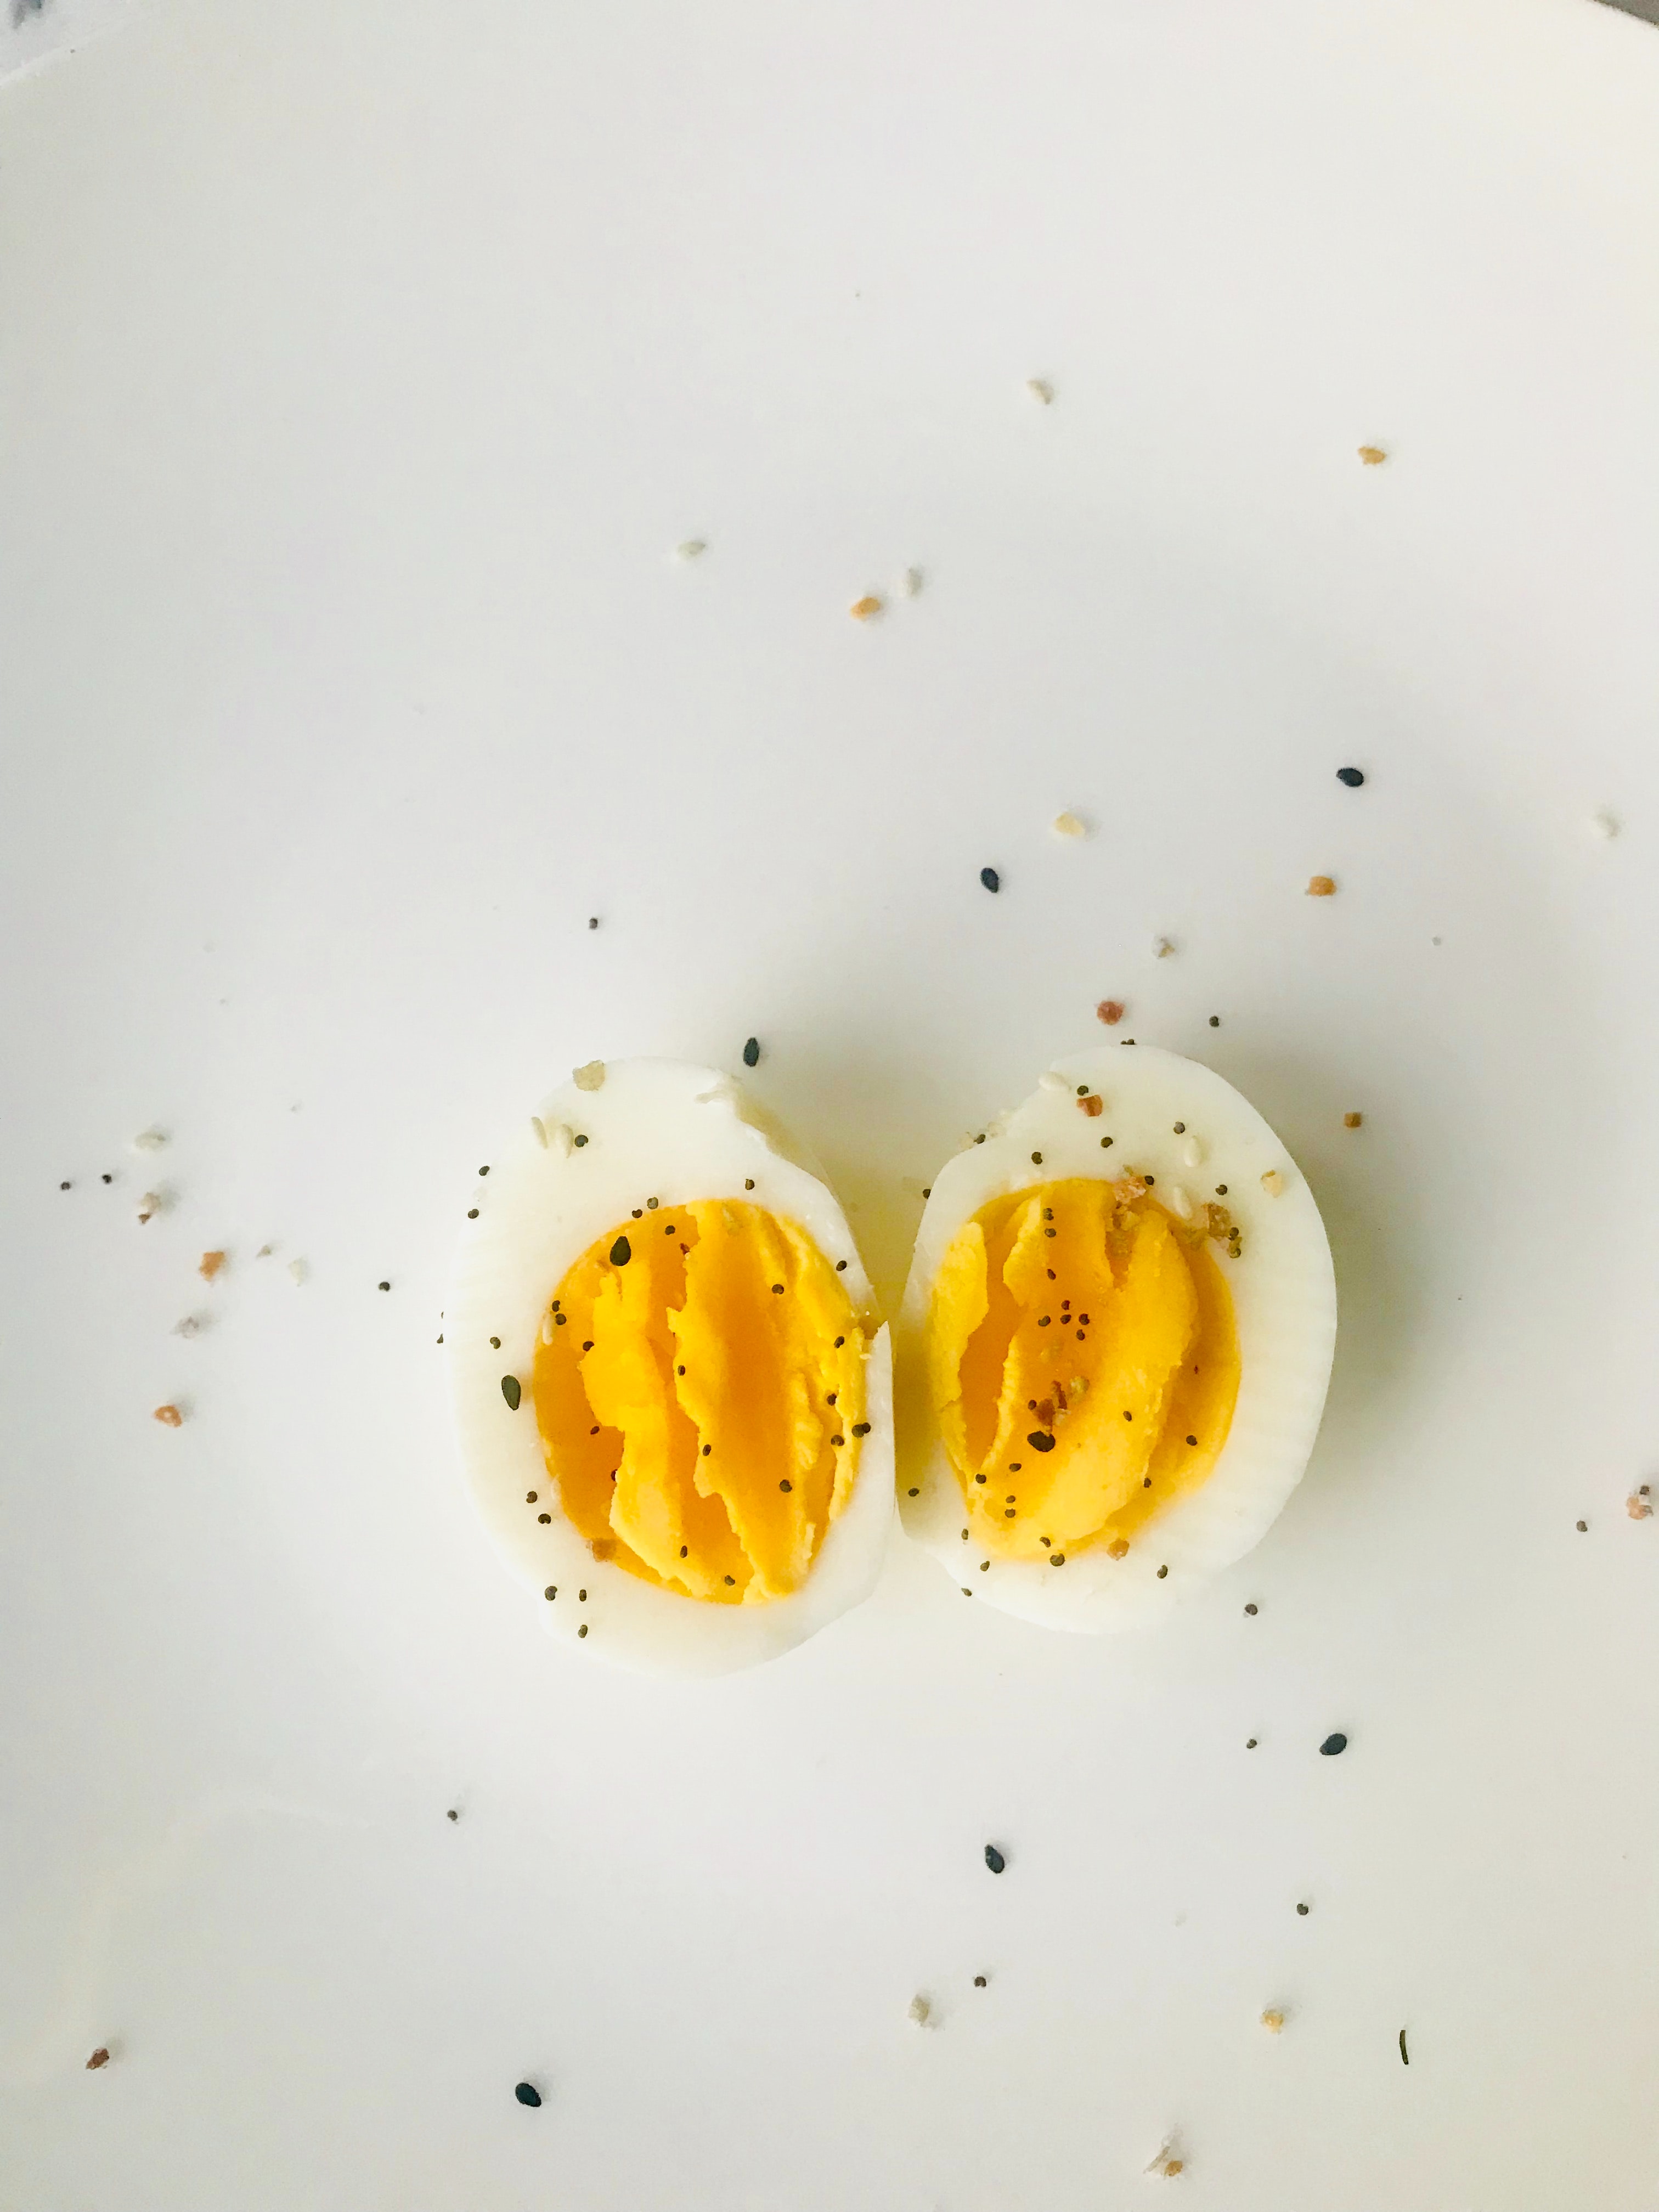
egg yolk, egg, yellow, food, dish, ingredient, cuisine, egg white, finger food